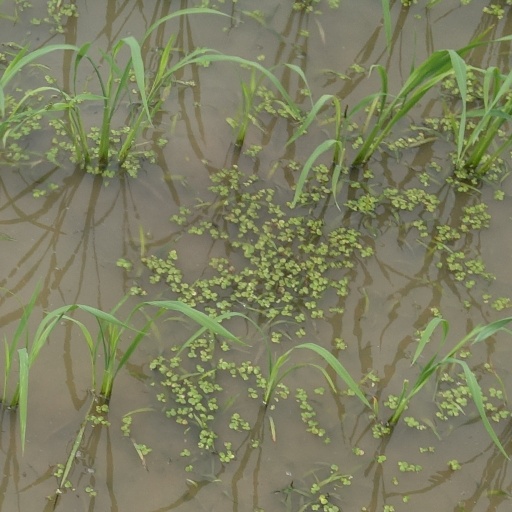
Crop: rice